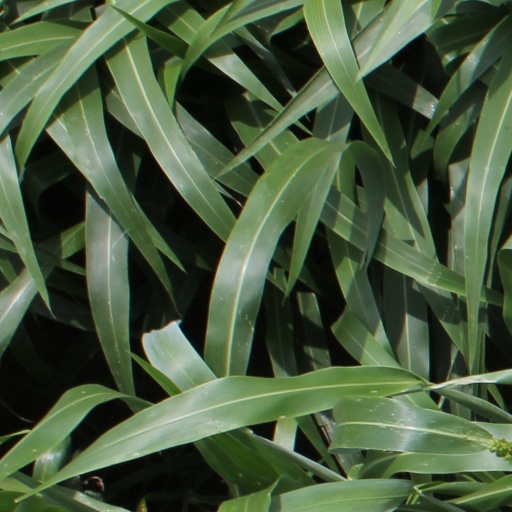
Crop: sorghum